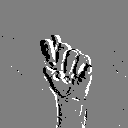
ASL letter: t